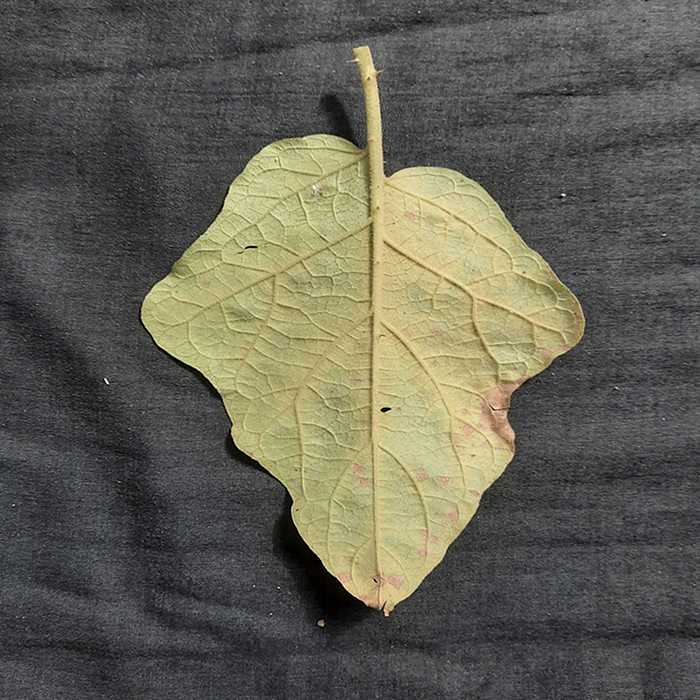
Plant: Eggplant
Label: Eggplant verticillium wilt